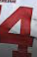
Number: 4